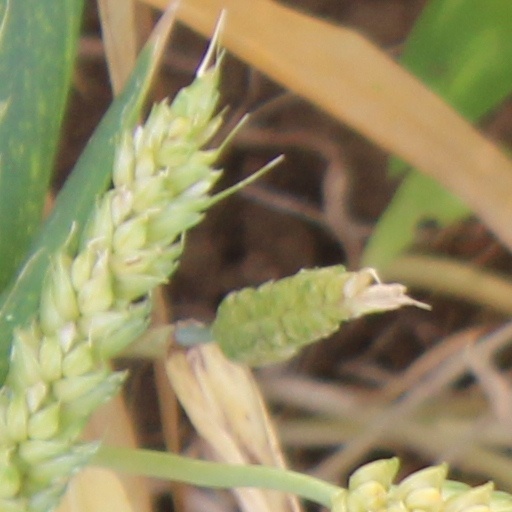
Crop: wheat